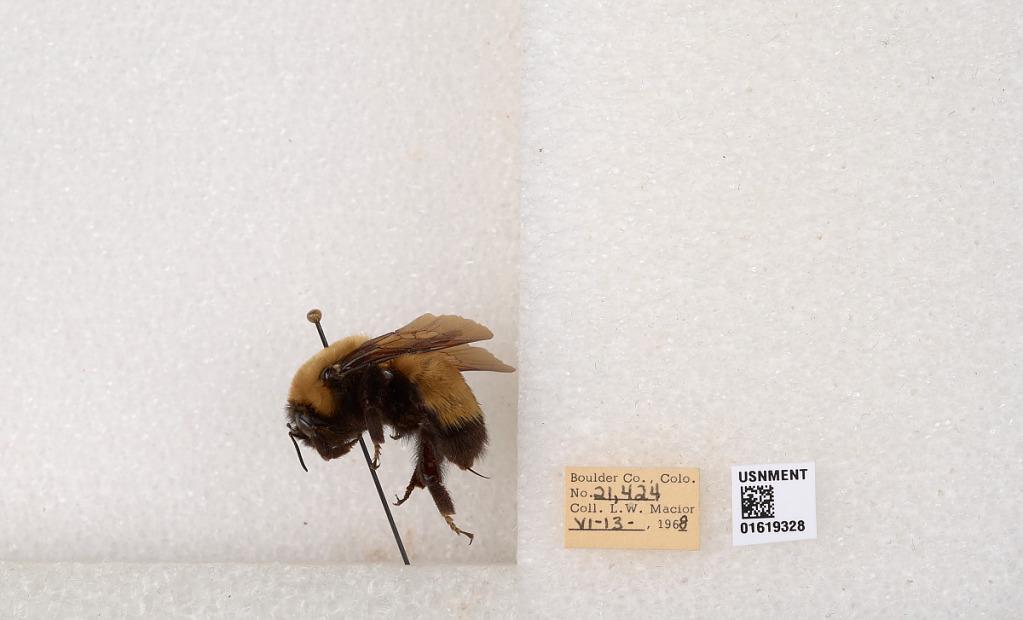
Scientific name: Bombus (Bombus) nevadensis Cresson